Amanda Young Foundation

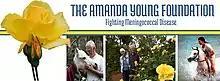
The Amanda Young Foundation

The Amanda Young Foundation was established in 1998 by Barry and Lorraine Young, following the death of their daughter Amanda in 1997 from meningococcal disease. Amanda had been attending a rowing regatta in Penrith, New South Wales where she contracted the disease.